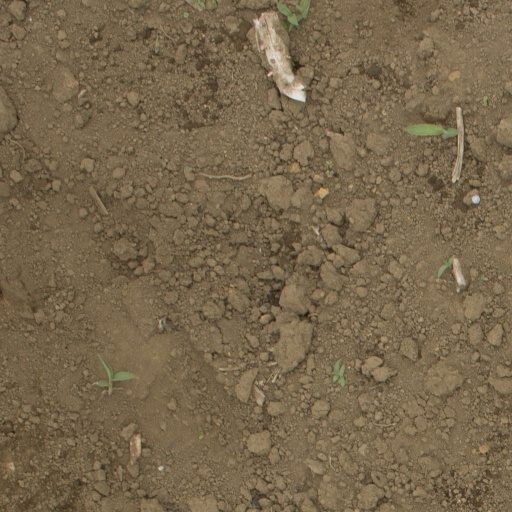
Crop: Jerusalem artichoke